Rally cap

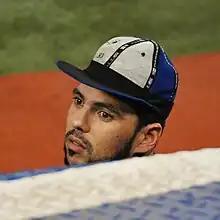
Toronto Blue Jays player Carlos Villanueva wearing a rally cap during a 2012 Major League Baseball game.

The original appearance of the rally cap is a subject of some debate. Detroit Tigers fans of the 1940s recall certain players wearing their caps inside-out or in other fanciful ways, but it was not particularly linked to its current usage as a way to urge their teammates to come from behind. The rally cap as a good luck talisman is said to have made its first appearance in the Major Leagues during the 1977 and 1978 Texas Rangers seasons when the team finished second in their division with the rally cap being employed in several of their come-from-behind victories.